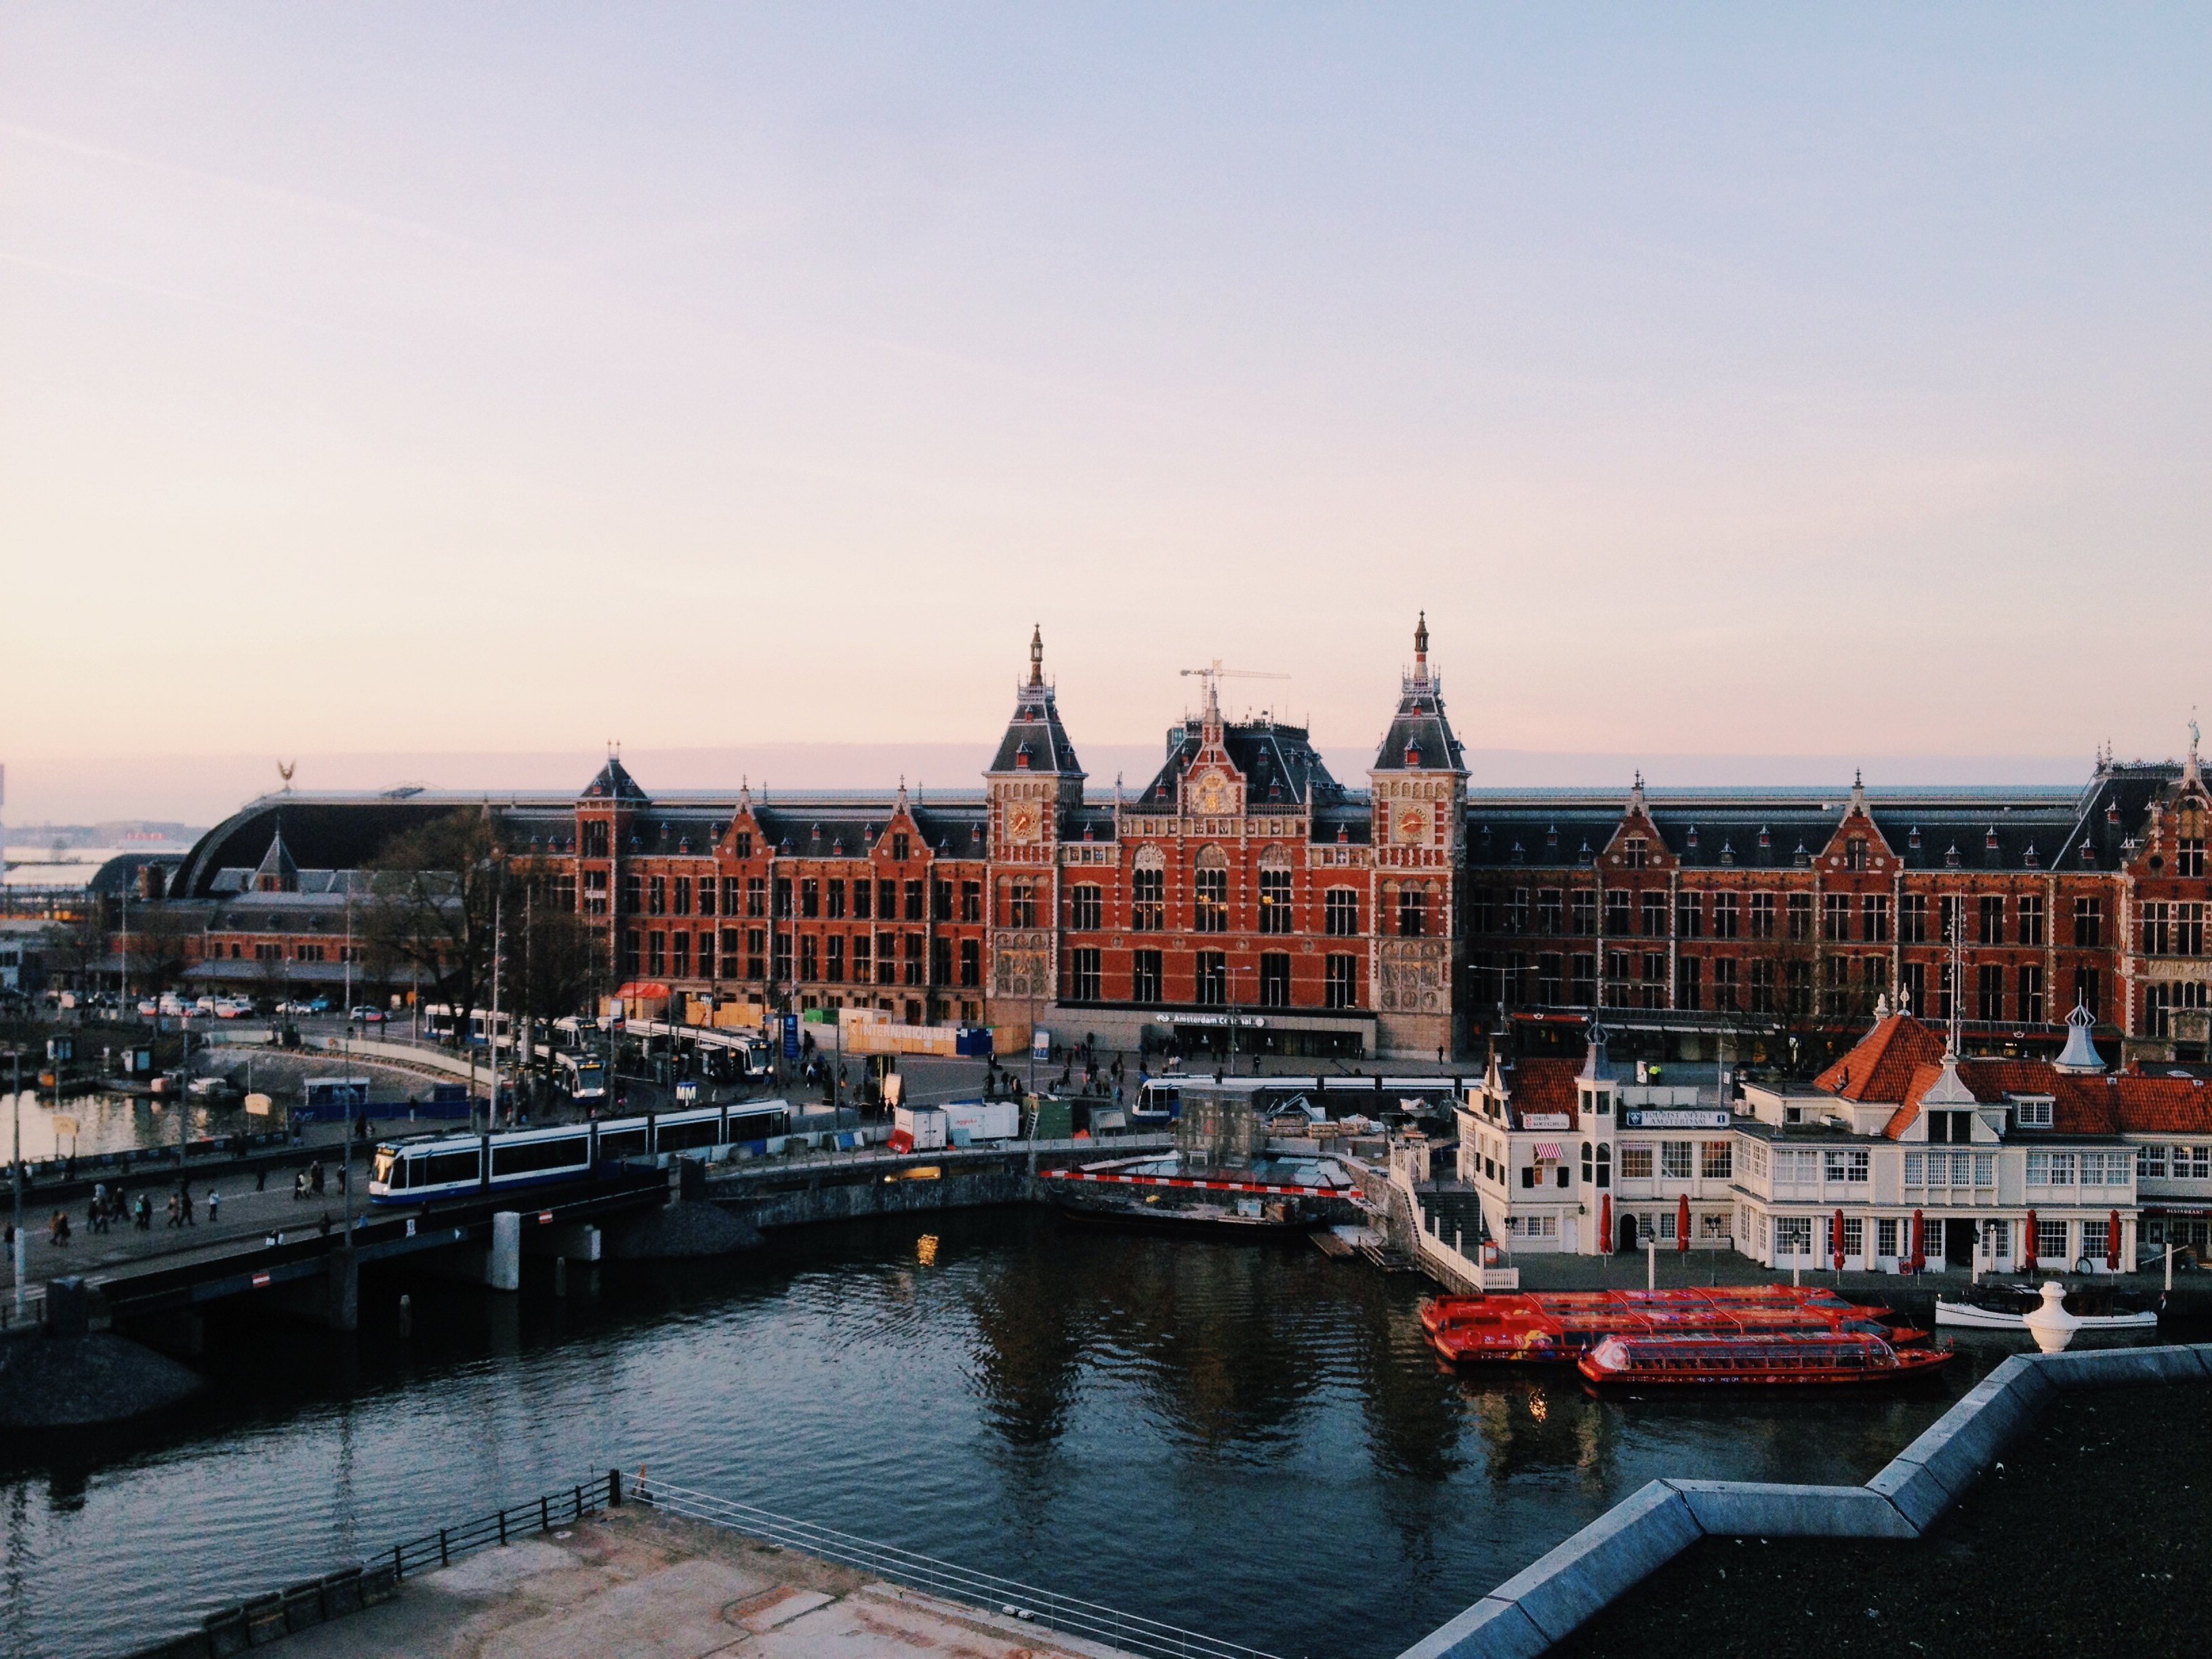
sea, dock, skyline, city, river, cityscape, dusk, evening, reflection, vehicle, landmark, harbor, marina, port, waterway